Alberta Social Credit Party

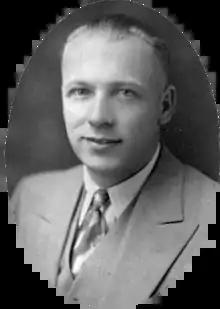
Alfred Hooke, c. 1935

The former social credit board chairman Alfred Hooke who became provincial secretary in 1943 "came even closer than Manning in negating the differences among democratic socialism, communism, and the socialism of national socialism. Durning the Throne debate in February 1944, Hooke said: "I wonder if this is what our boys are fighting for? They are being told today by many spokesmen in Canada that socialism is the answer to their problems. If this is true, Mr Speaker, why send them to Europe to fight against it? Why don't we tell them that international finance, their worst enemy, is backing the philosophy of socialism.""